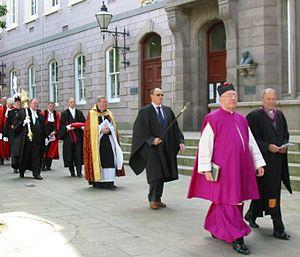
Le doyen de Jersey, est un homme d'église coordinateur du doyenné regroupant l'ensemble des paroisses de l'île de Jersey. Le doyen de Jersey est le représentant de l'Église d'Angleterre à l'origine de l'Anglicanisme, branche du christianisme occupant une position intermédiaire entre catholicisme et protestantisme.